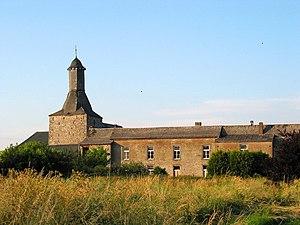
Bois-et-Borsu (Belgique), ancienne ferme-château (XIV/XVIIe siècles).
Bois-et-Borsu est une section de la commune belge de Clavier située en Région wallonne dans la province de Liège.